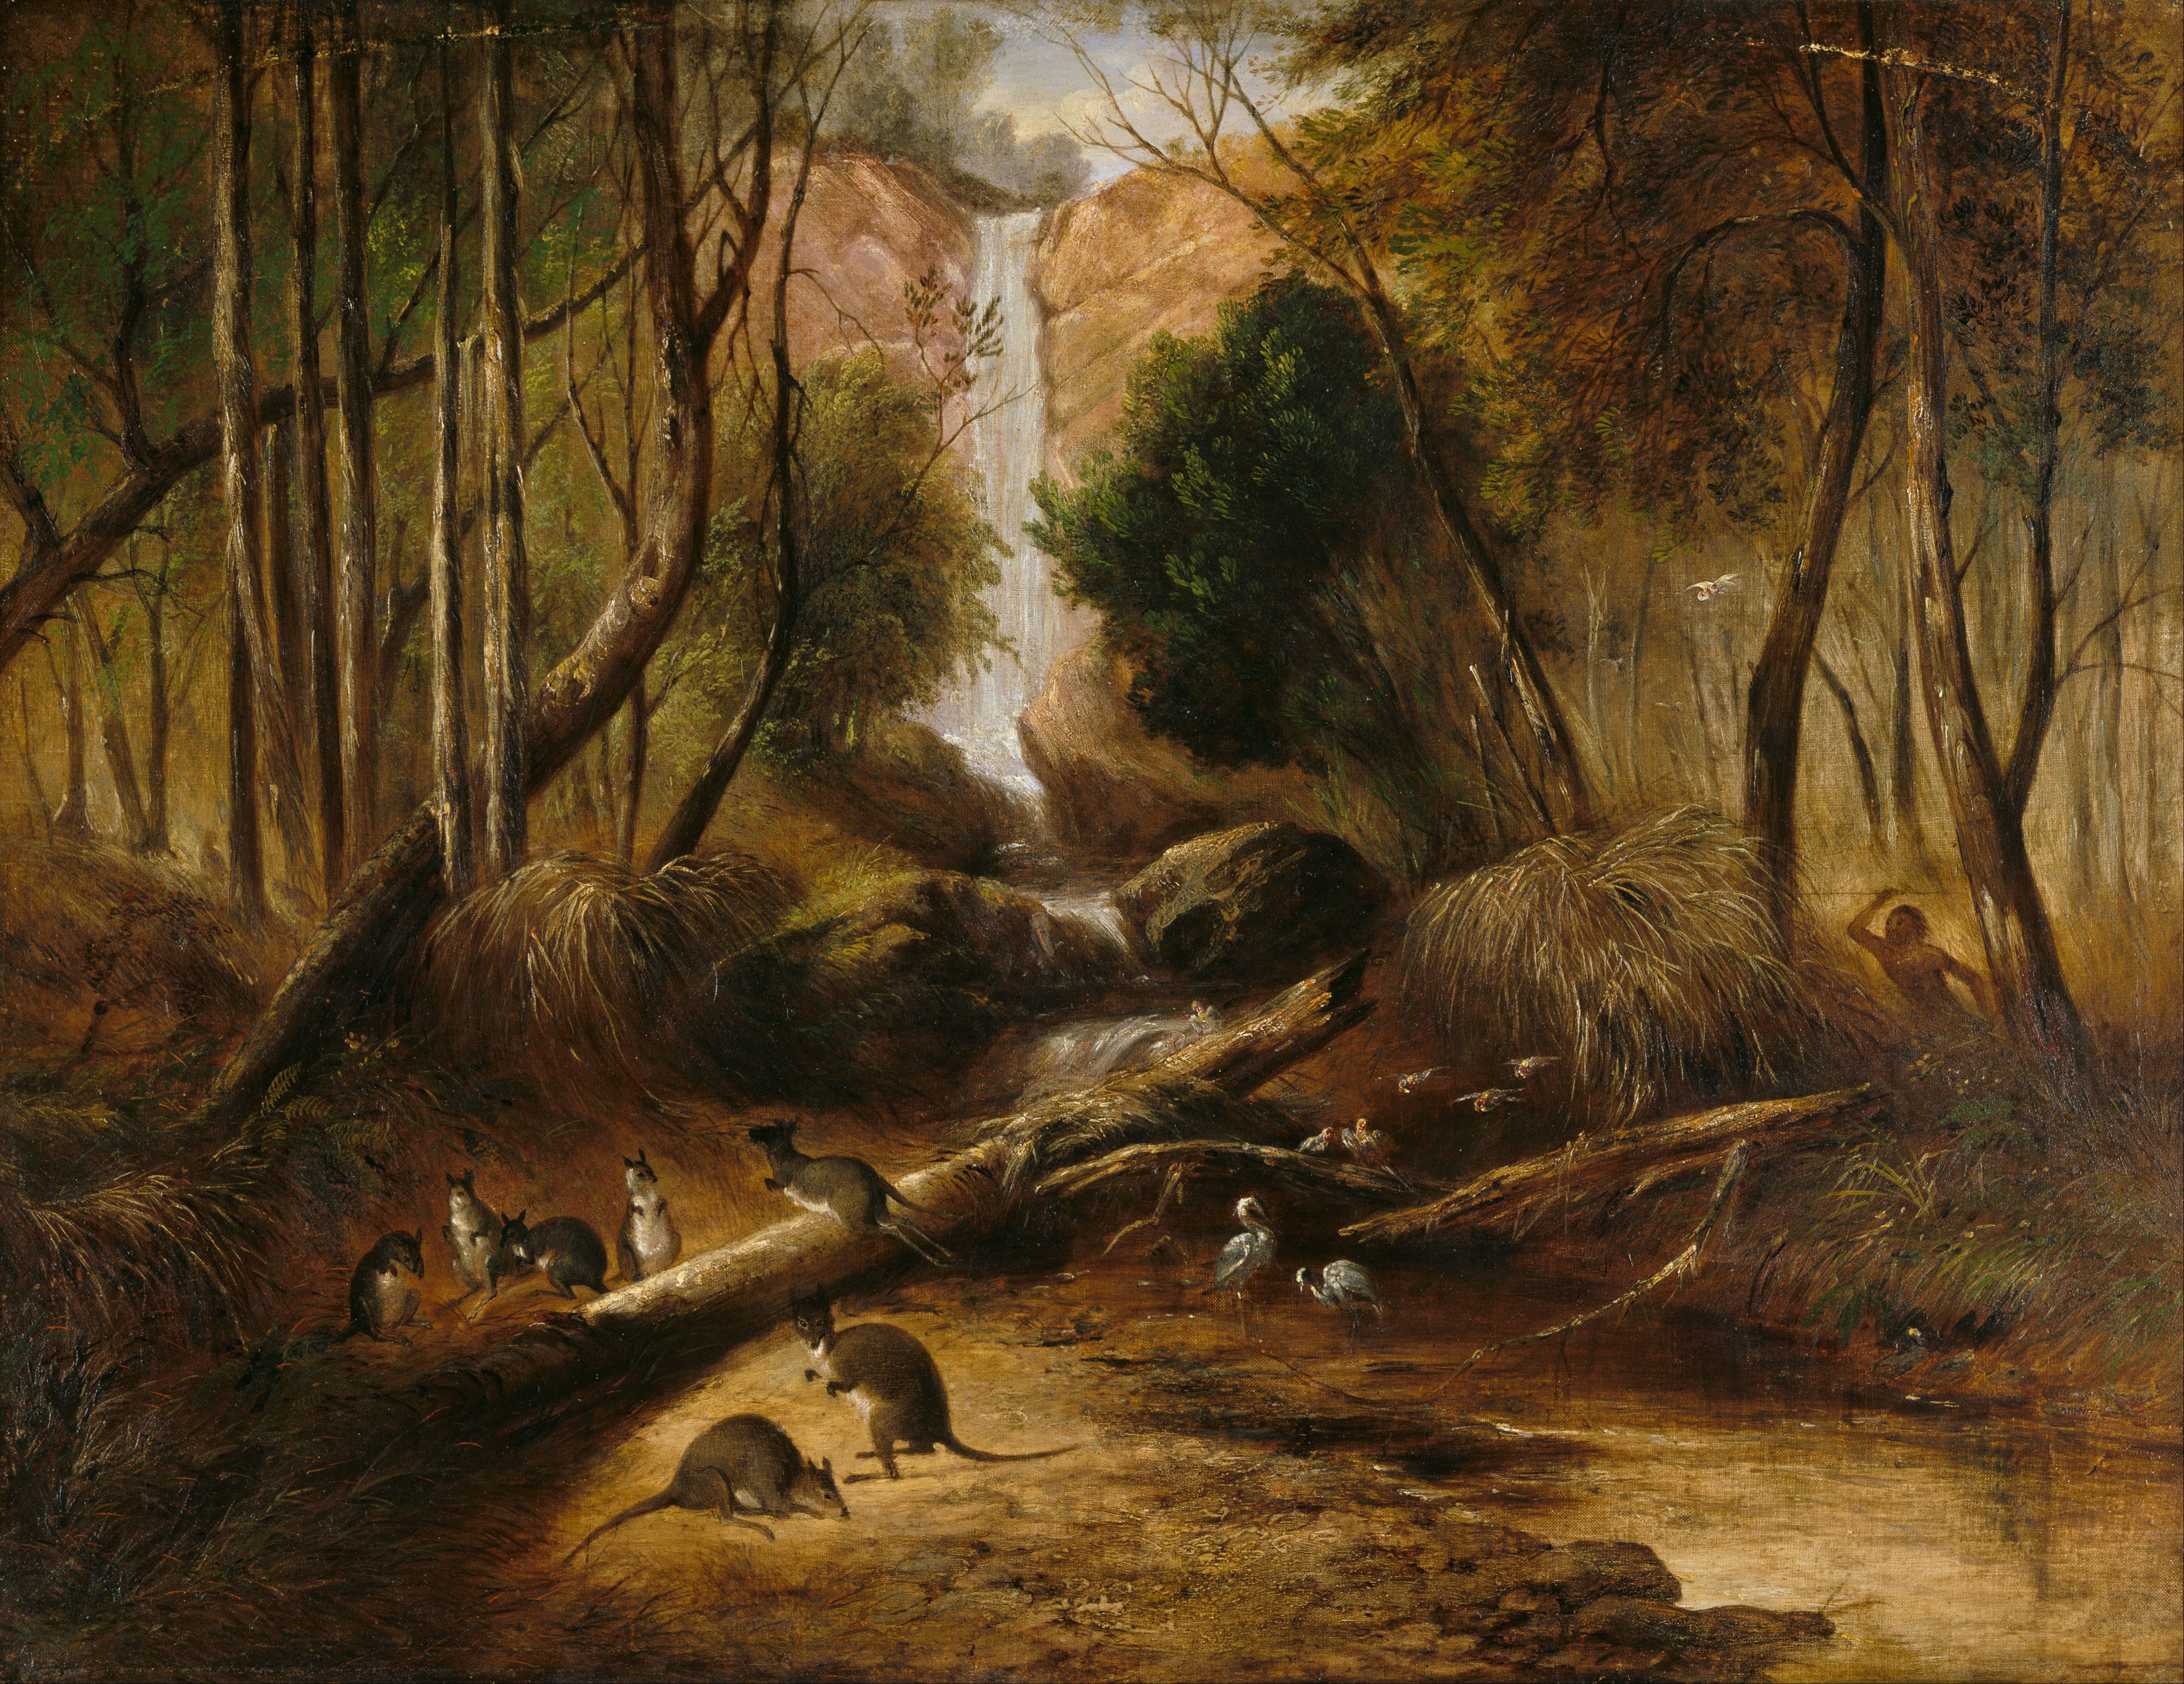
landscape, water, nature, forest, waterfall, swamp, wilderness, branch, sky, countryside, country, wildlife, stream, jungle, autumn, artistic, fauna, savanna, plants, painting, trees, woods, outside, art, clouds, animals, wetland, waterfalls, beautiful, woodland, habitat, hunter, screenshot, artistry, oil on canvas, natural environment, john prout